The Sinful Village (1940 film)

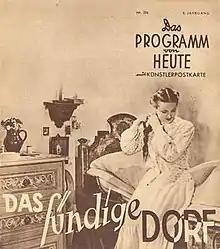

The Sinful Village is a 1940 German comedy film directed by Joe Stöckel and starring Stöckel, Elise Aulinger and Georg Bauer. It is based on the play "Das sündige Dorf" by Max Neal. A remake was produced in 1954 with Stöckel reprising his role. Another version was released in 1966.